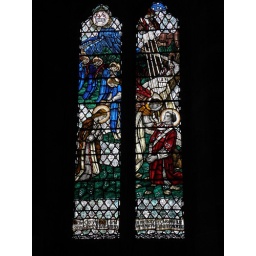
Stained glass window by Louis Davis (pupil of Christopher Whall) at St Laurence, Ludlow, Shropshire